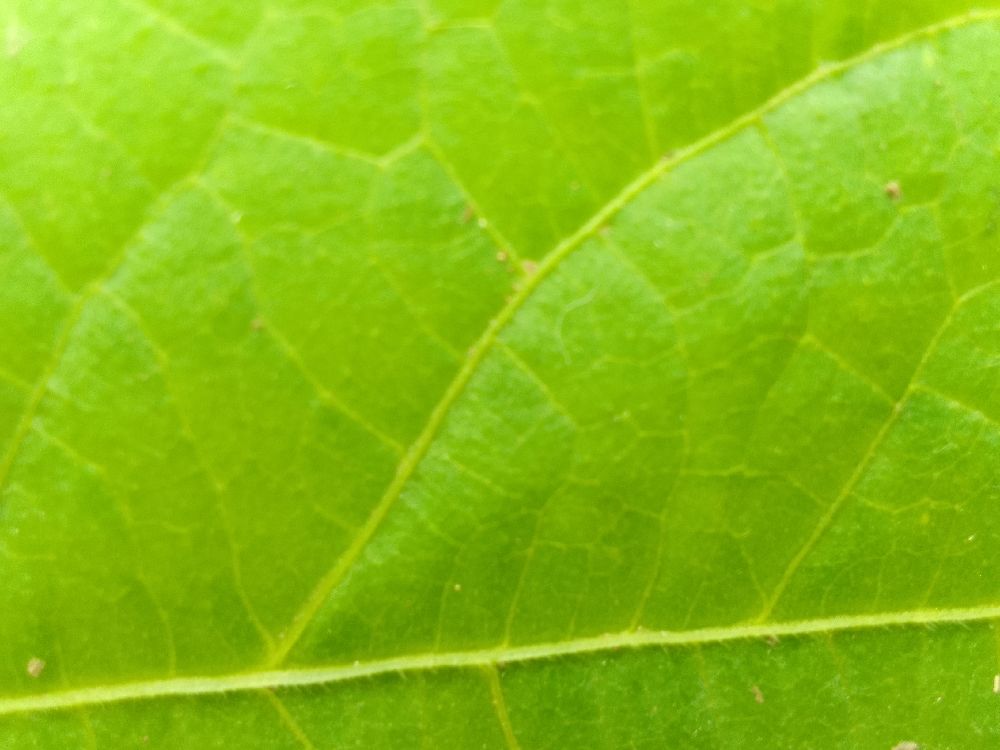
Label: healthy